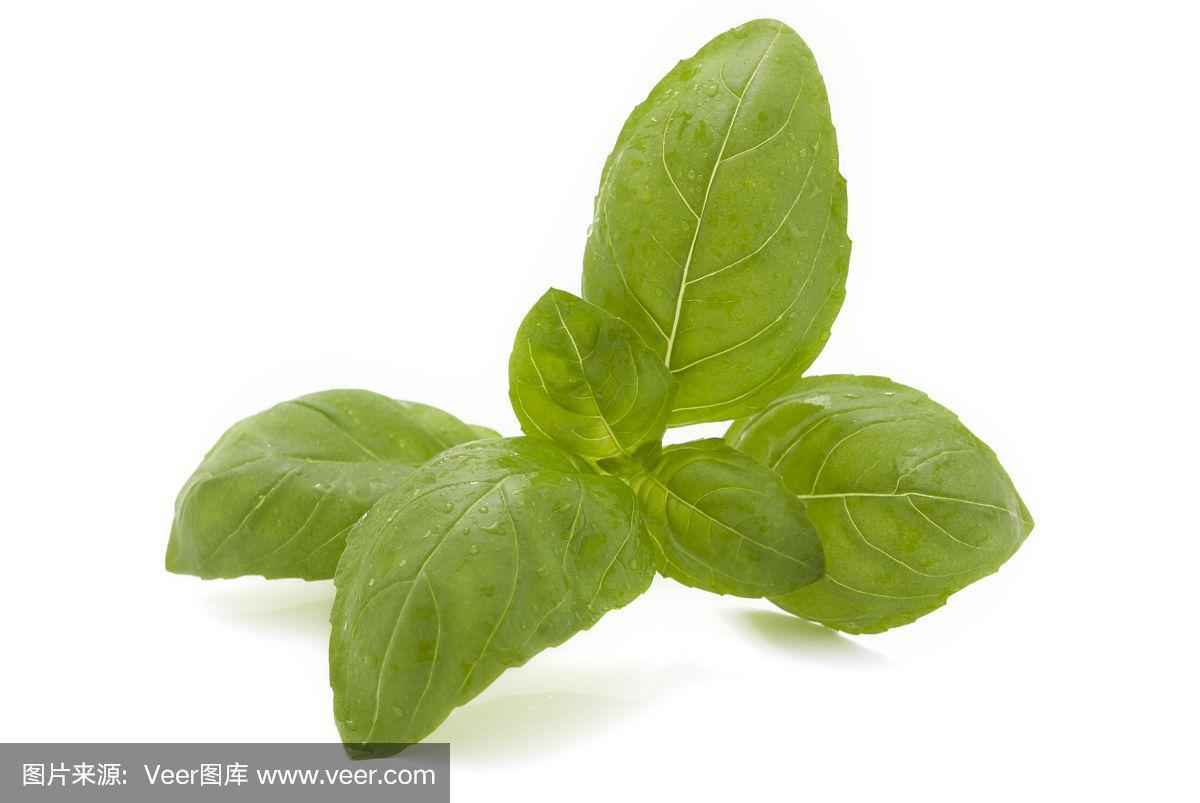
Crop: unknown
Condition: basil